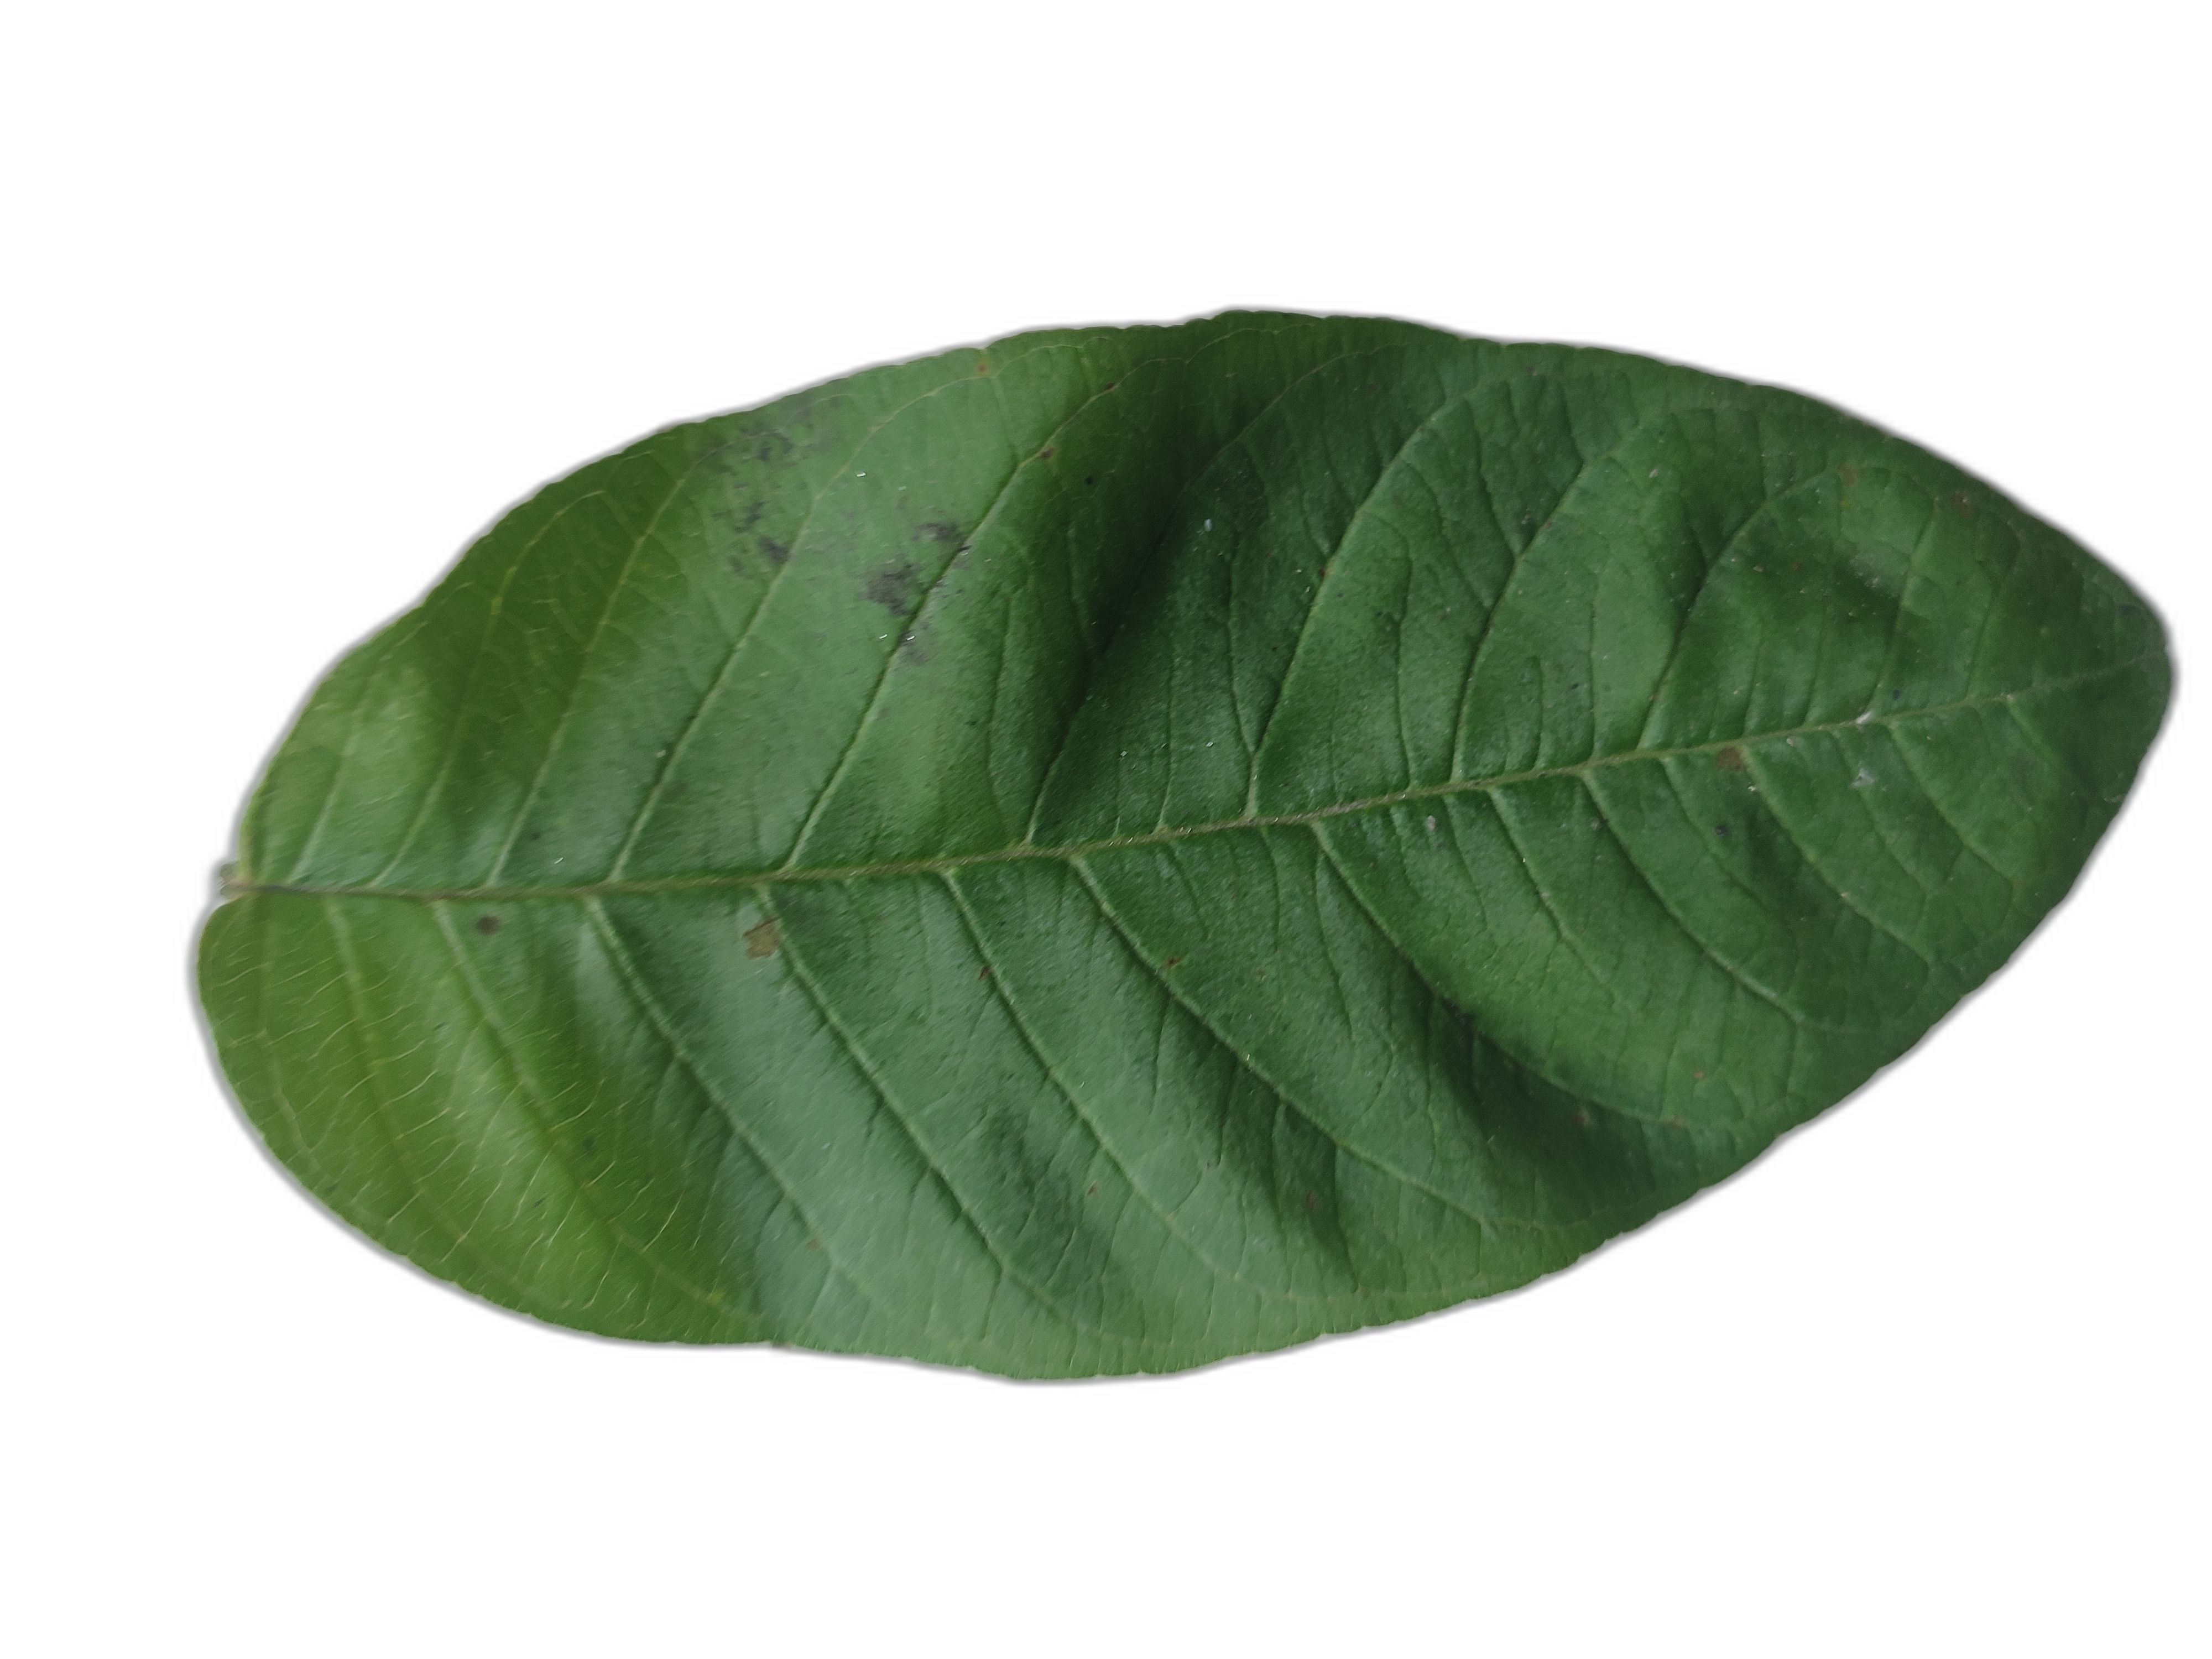
Plant part: leaf
Disease: Healthy